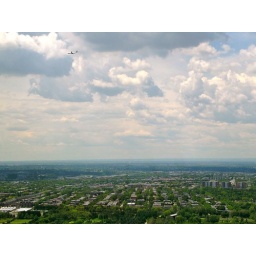
A plane flying above the green Montreal city landscape.